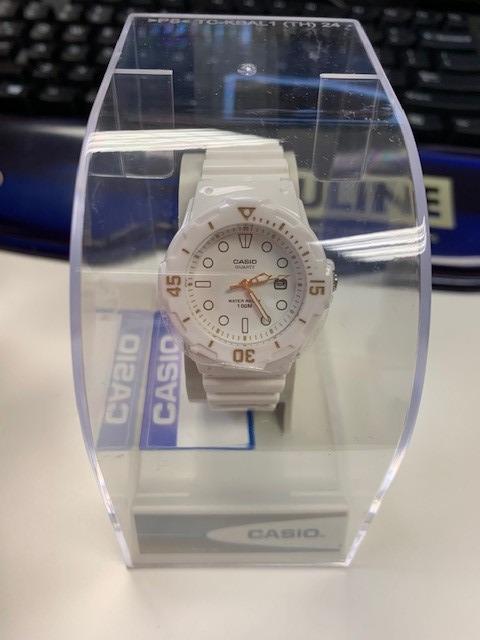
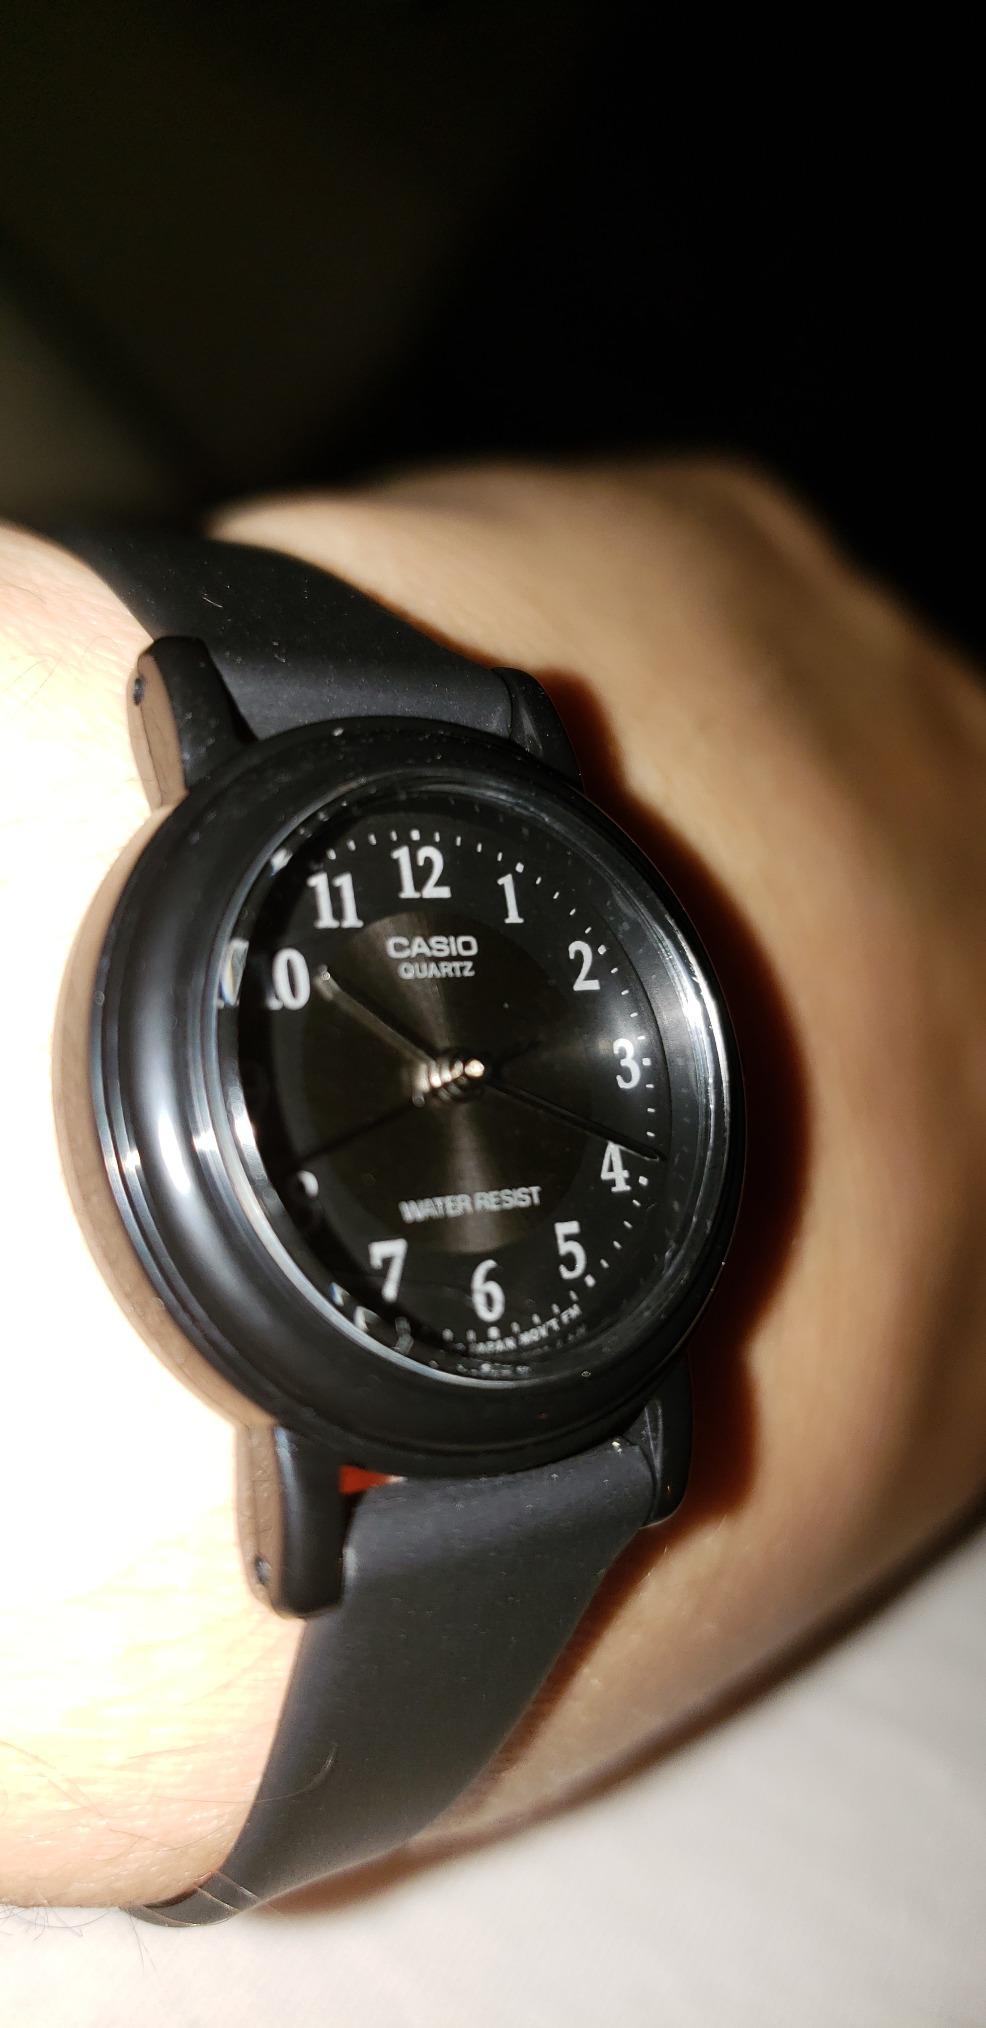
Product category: accessories_watch
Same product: no